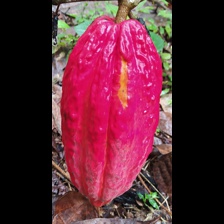
Label: sana